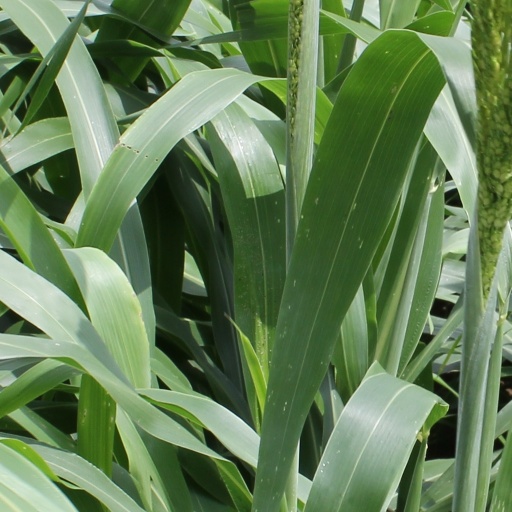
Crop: sorghum